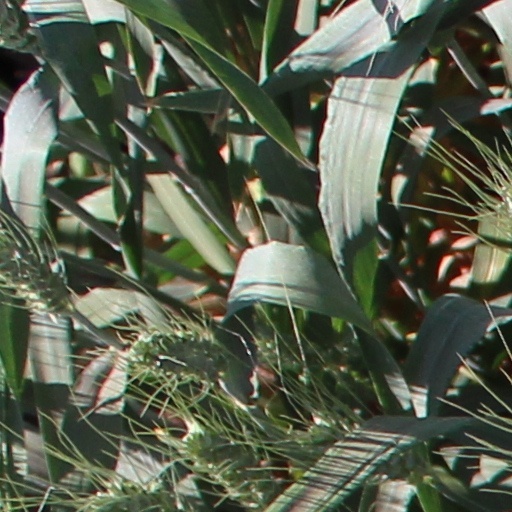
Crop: wheat